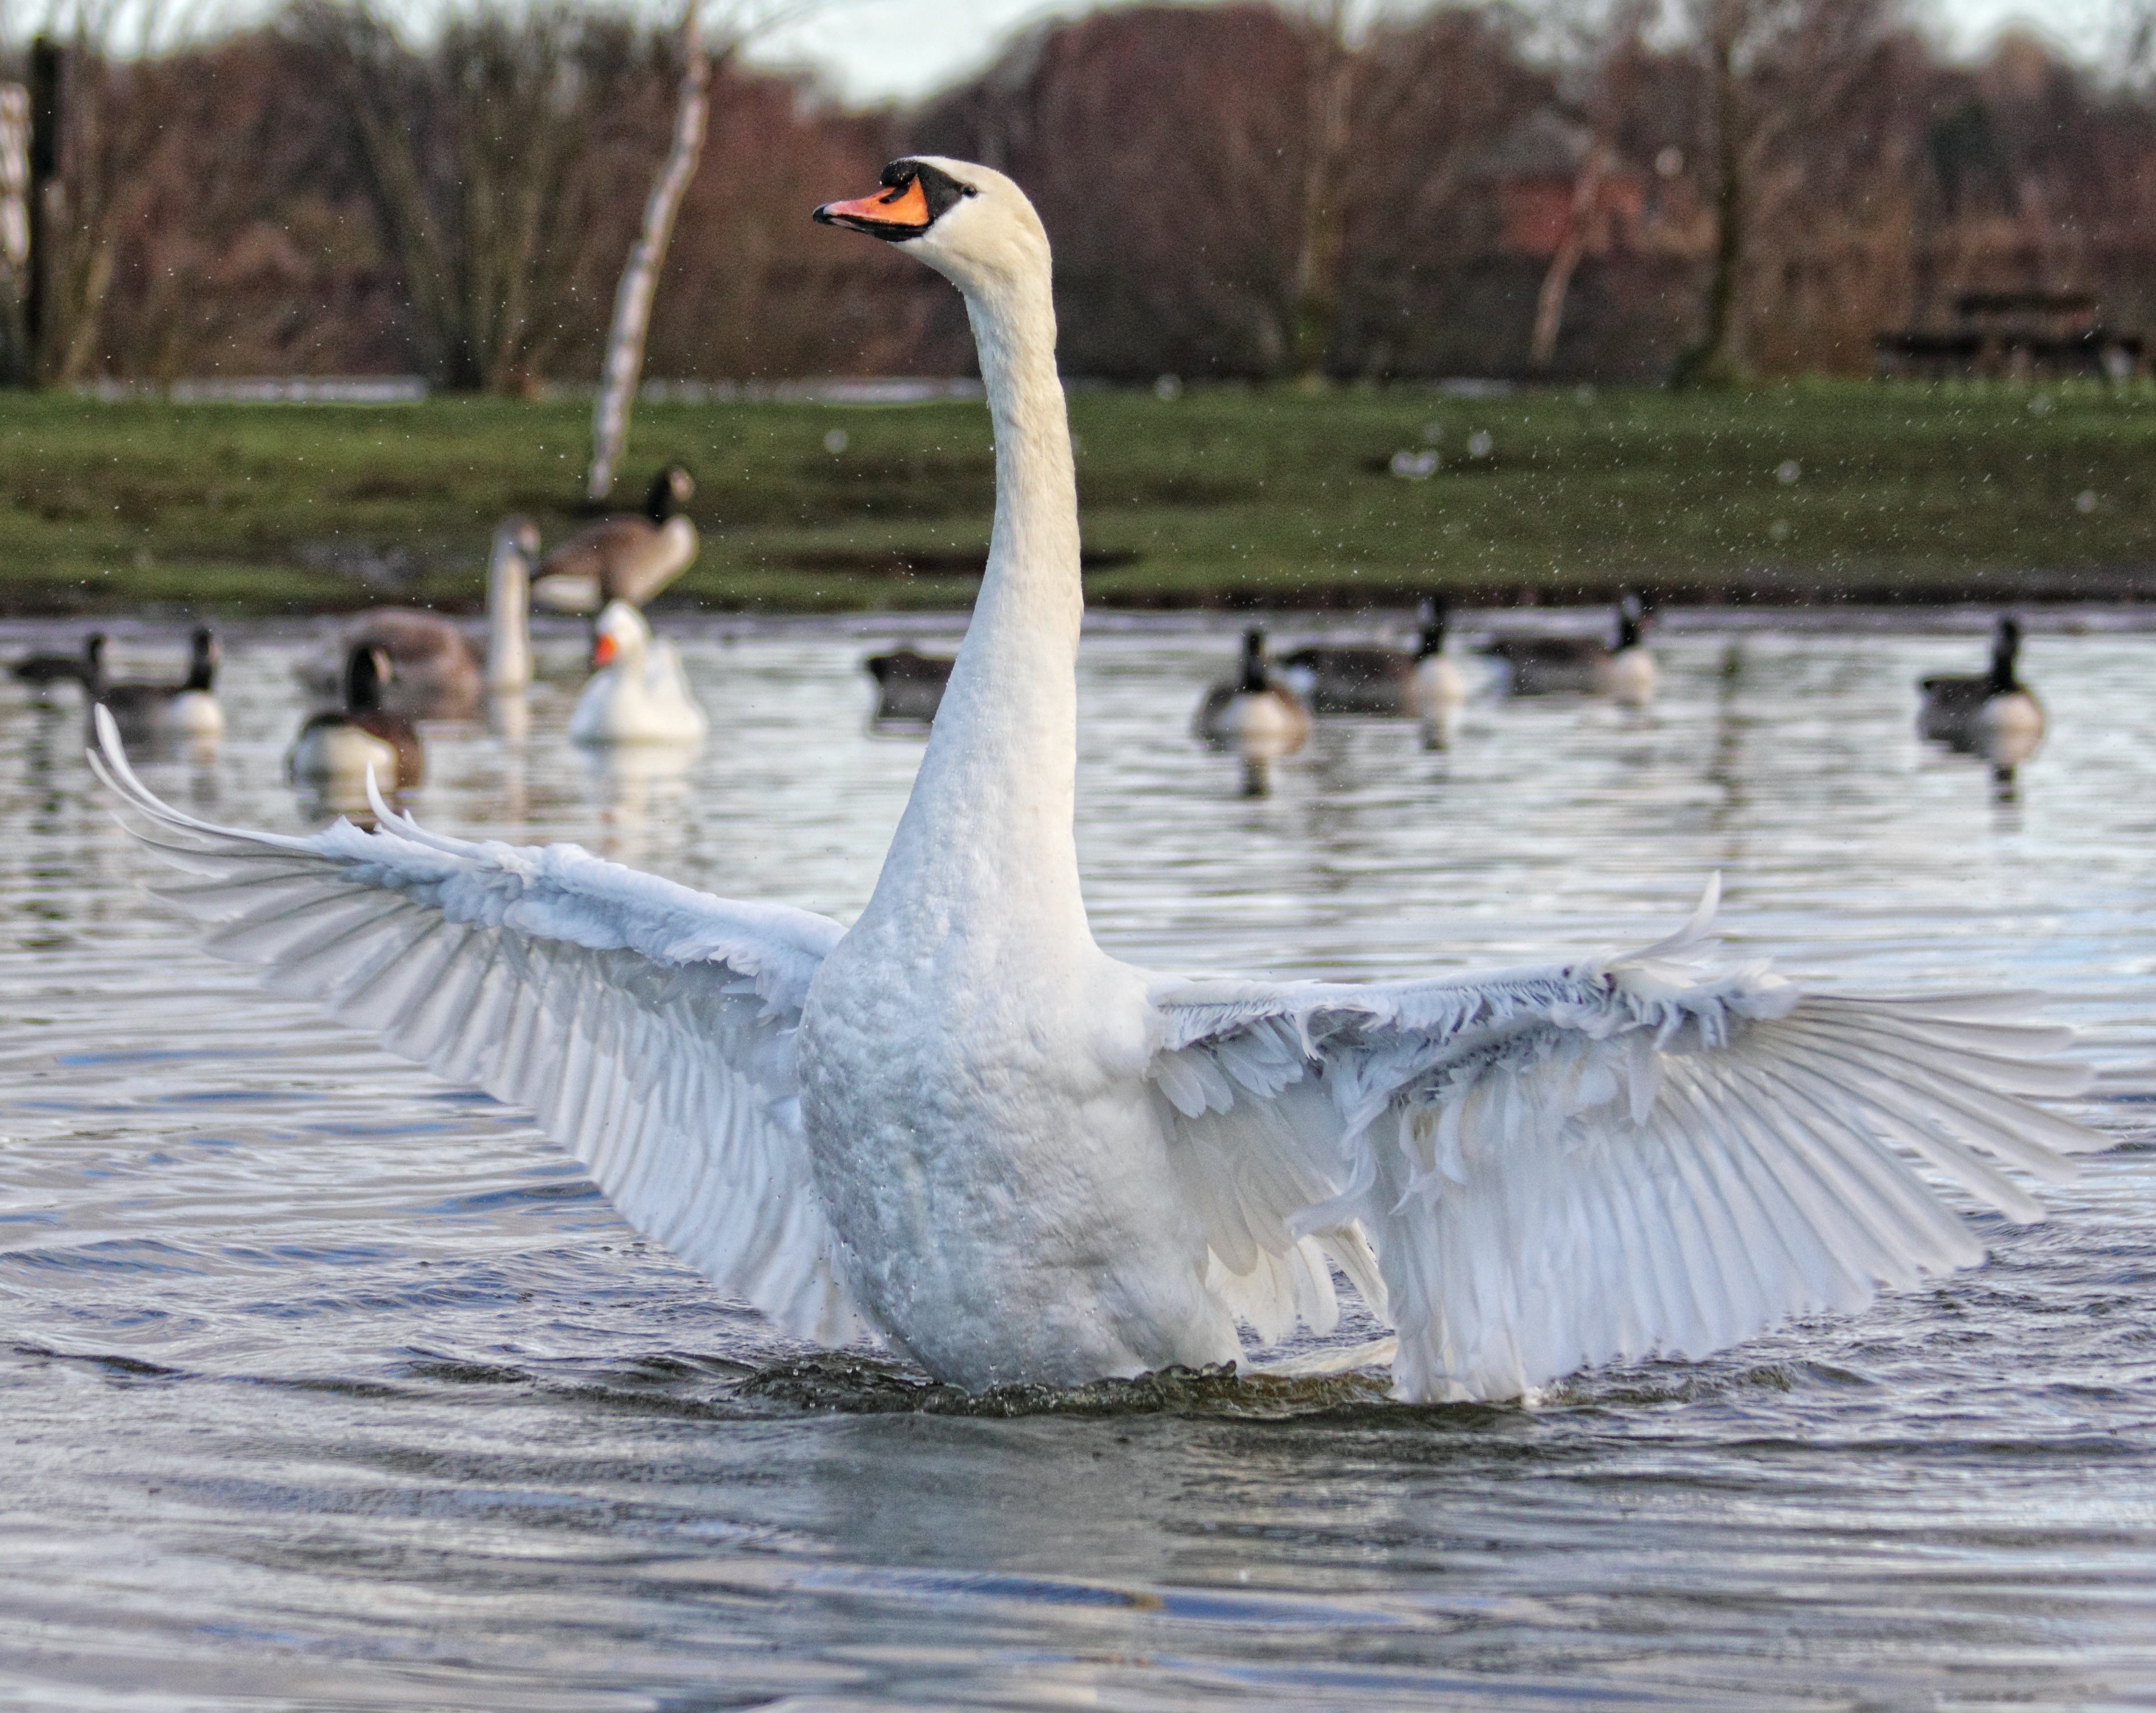
water, nature, bird, wing, white, lake, animal, river, fly, summer, wildlife, wild, beak, feather, fauna, outdoors, swan, grace, duck, goose, vertebrate, waterfowl, water bird, ducks geese and swans